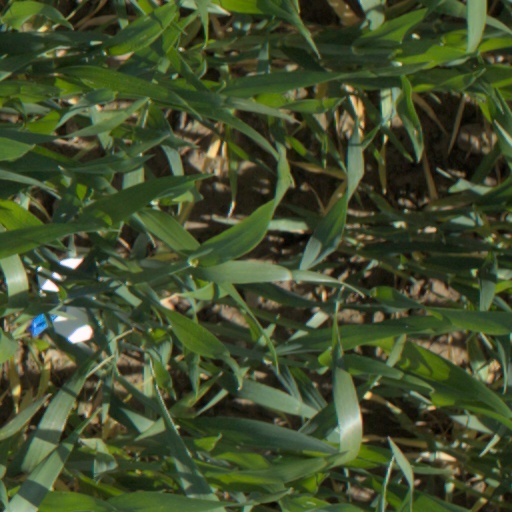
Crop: wheat